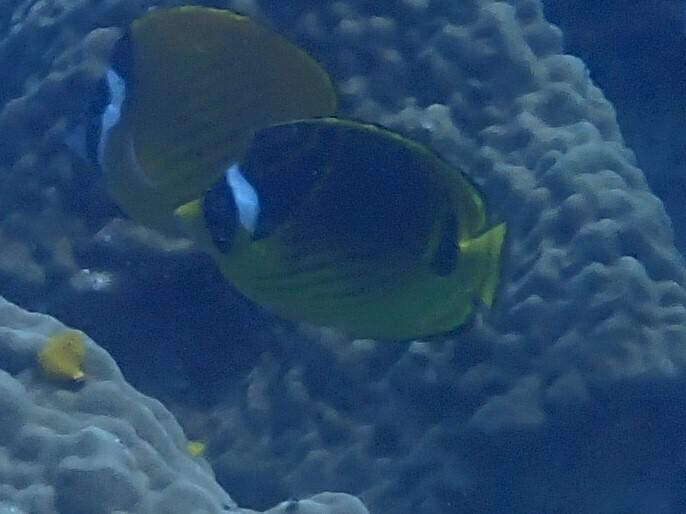
Chaetodon lunula (Raccoon Butterflyfish)